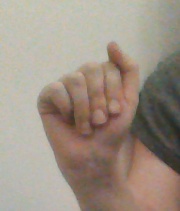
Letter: saad